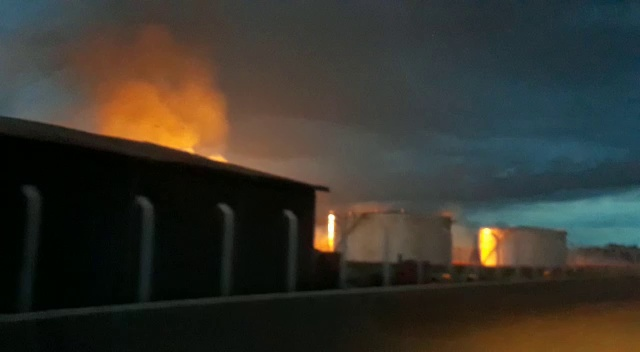
Fire: no
Smoke: yes